The Mathematics of Chip-Firing

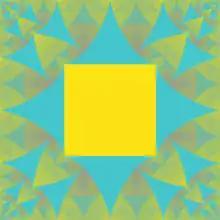
The identity element of an abelian sandpile model

A chip-firing game, in its most basic form, is a process on an undirected graph, with each vertex of the graph containing some number of chips. At each step, a vertex with more chips than incident edges is selected, and one of its chips is sent to each of its neighbors. If a single vertex is designated as a "black hole", meaning that chips sent to it vanish, then the result of the process is the same no matter what order the other vertices are selected. The stable states of this process are the ones in which no vertex has enough chips to be selected; two stable states can be added by combining their chips and then stabilizing the result. A subset of these states, the so-called critical states, form an abelian group under this addition operation. The abelian sandpile model applies this model to large grid graphs, with the black hole connected to the boundary vertices of the grid; in this formulation, with all eligible vertices selected simultaneously, it can also be interpreted as a cellular automaton. The identity element of the sandpile group often has an unusual fractal structure.